Okolona, Ohio

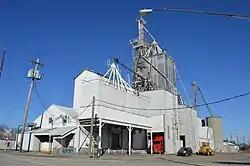
Republic Mills elevator

Okolona was originally called Oakland Station, and under the latter name had its start in the 1860s as a station on the Wabash Railroad. There being another Oakland in the state, the town's name was changed to the invented name, by Nathaniel Norden, of Okolona in order to avoid repetition. A post office called Okolona has been in operation since 1866 but has since been closed 2016.